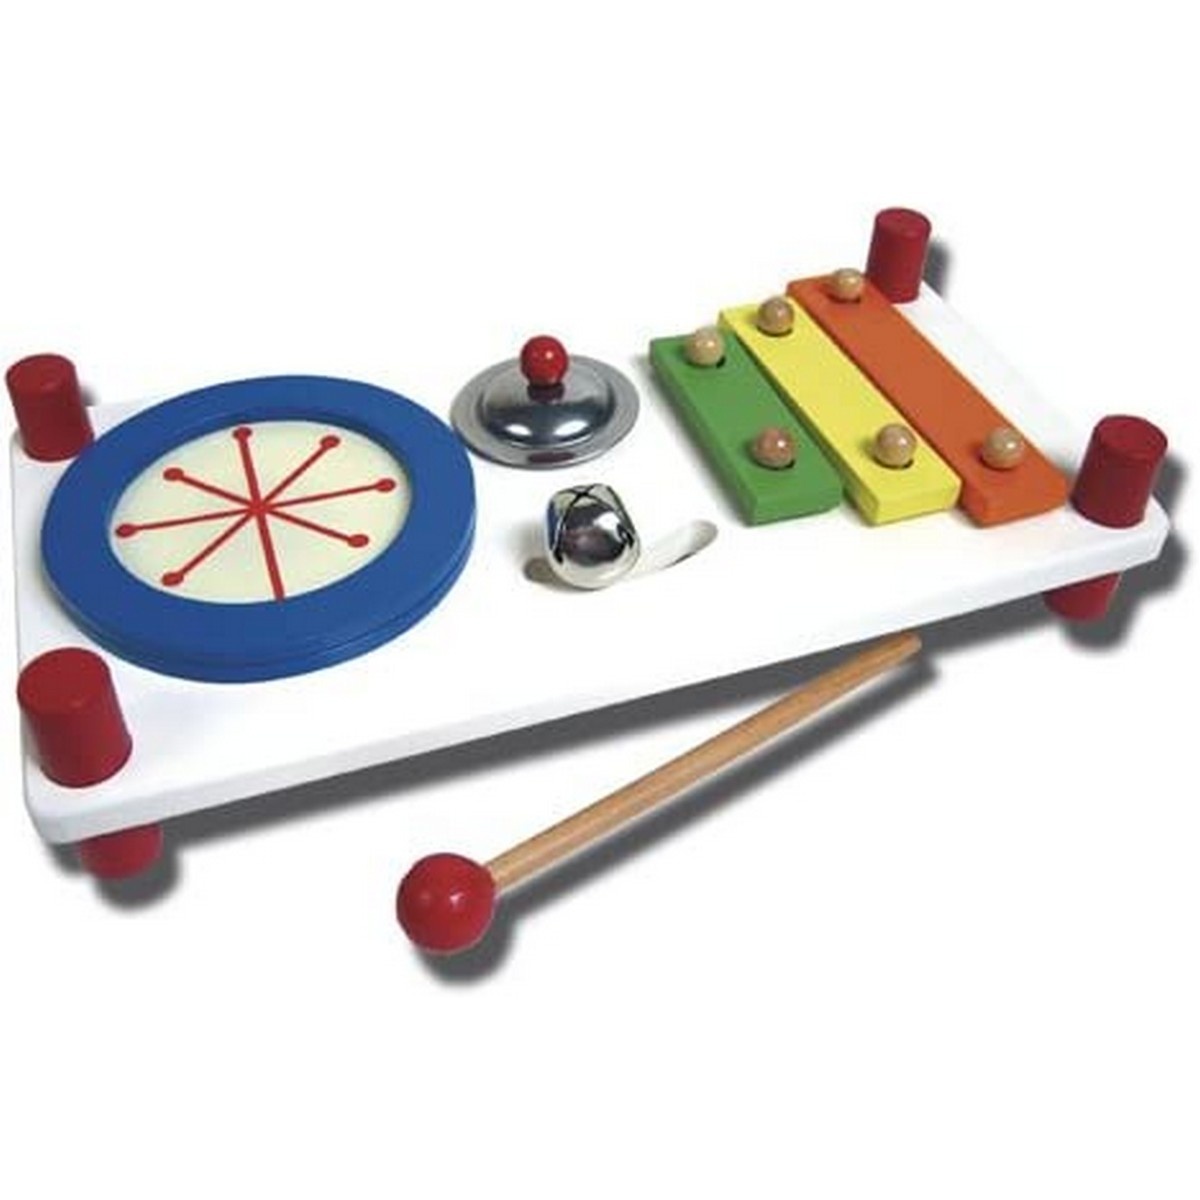
Musik-Spielzeug Reig Xylofon Holz
Für unsere Kinder möchten wir nur das Beste, und deshalb möchten wir Ihnen Musik-Spielzeug Reig Xylofon Holz vorstellen, perfekt für alle, die qualitativ hochwertige Produkte für die Kleinsten suchen. Kaufen Sie Reig zu den besten Preisen! Material: Holz Empfohlenes Alter: + 3 jahre Batteriebetrieben: Kein Erfordert Montage: Kein Art: Xylofon Musik-Spielzeug Geschlecht: Für Kinder Enthalten: Trommelstöcke
Brand: Reig
Category: Toys & Games > Toys > Musical Toys > Xylophones